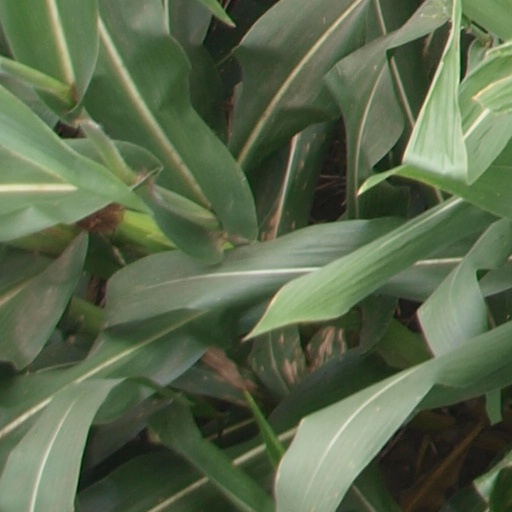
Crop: maize; corn